Radio Niederösterreich

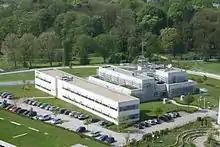
ORF Landesstudio NÖ

Radio Niederösterreich is the regional radio for Lower Austria, and is part of the Österreich 2 group. It is broadcast by the ORF, and the programs from Radio Niederösterreich are made in the ORF Niederösterreich Studio.